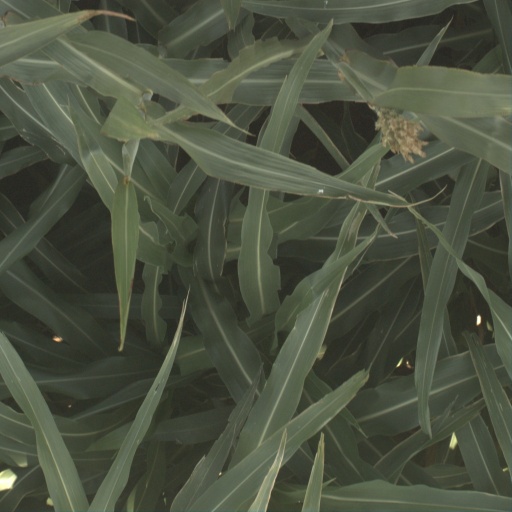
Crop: sorghum